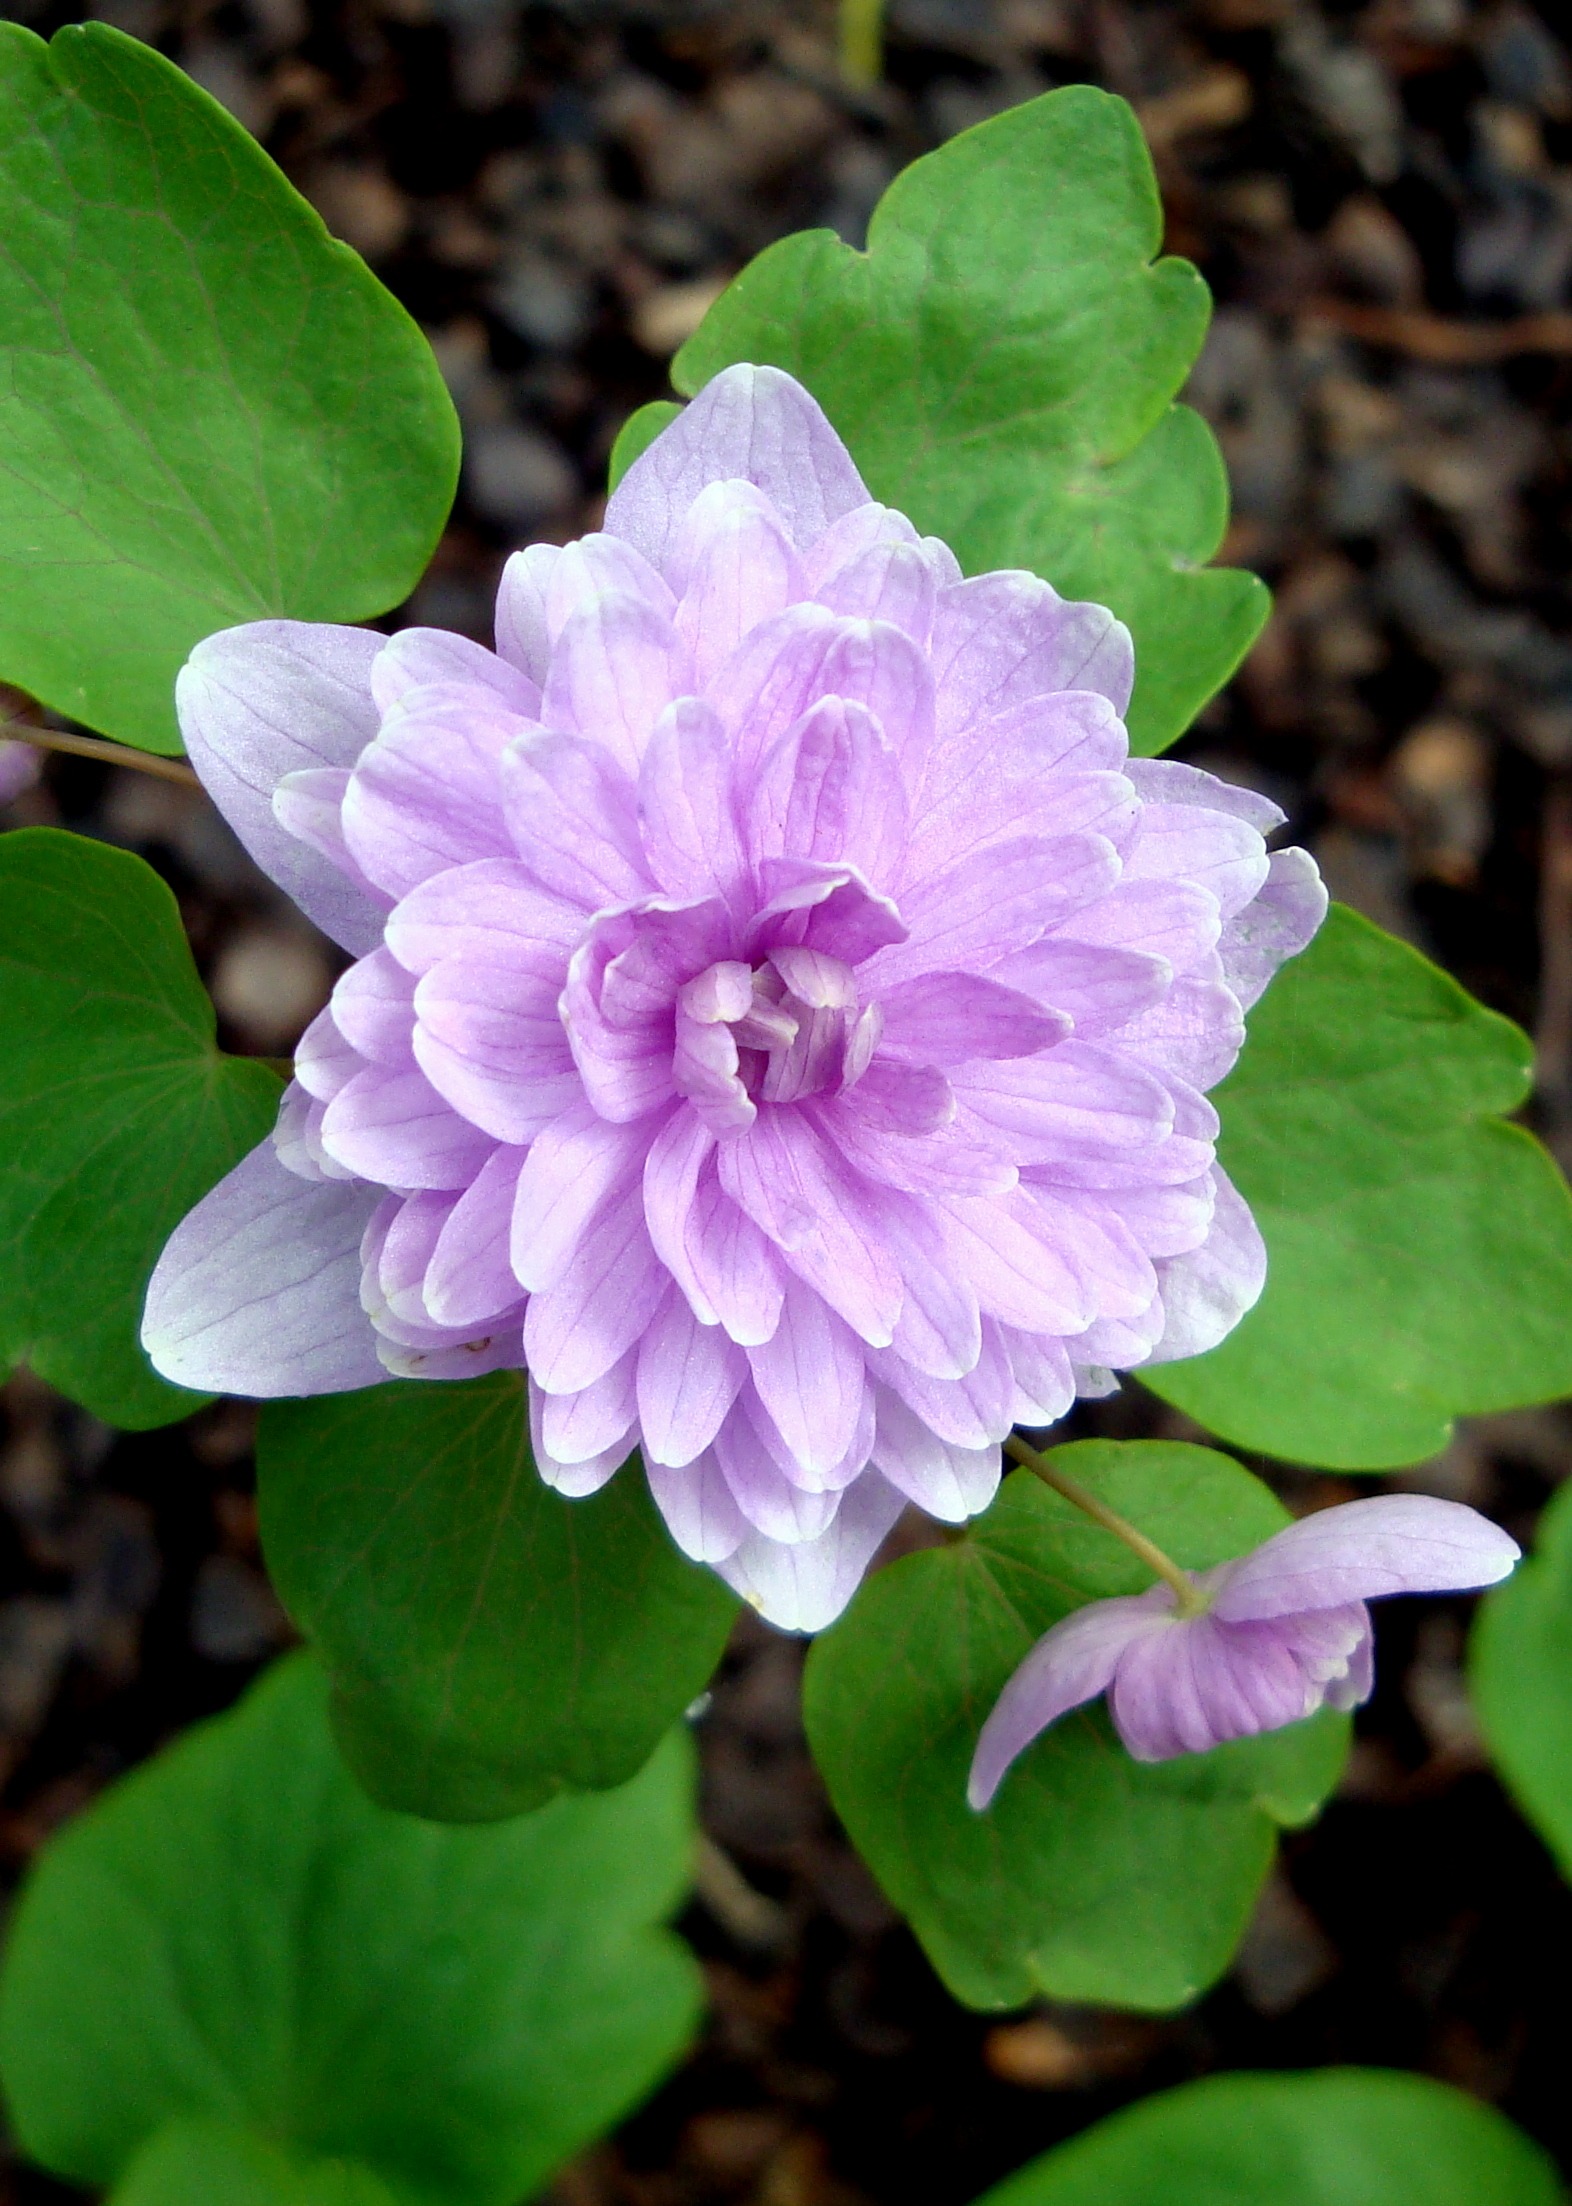
plant, flower, petal, spring, botany, pink, flora, shrub, viola, macro photography, flowering plant, annual plant, land plant, violet family